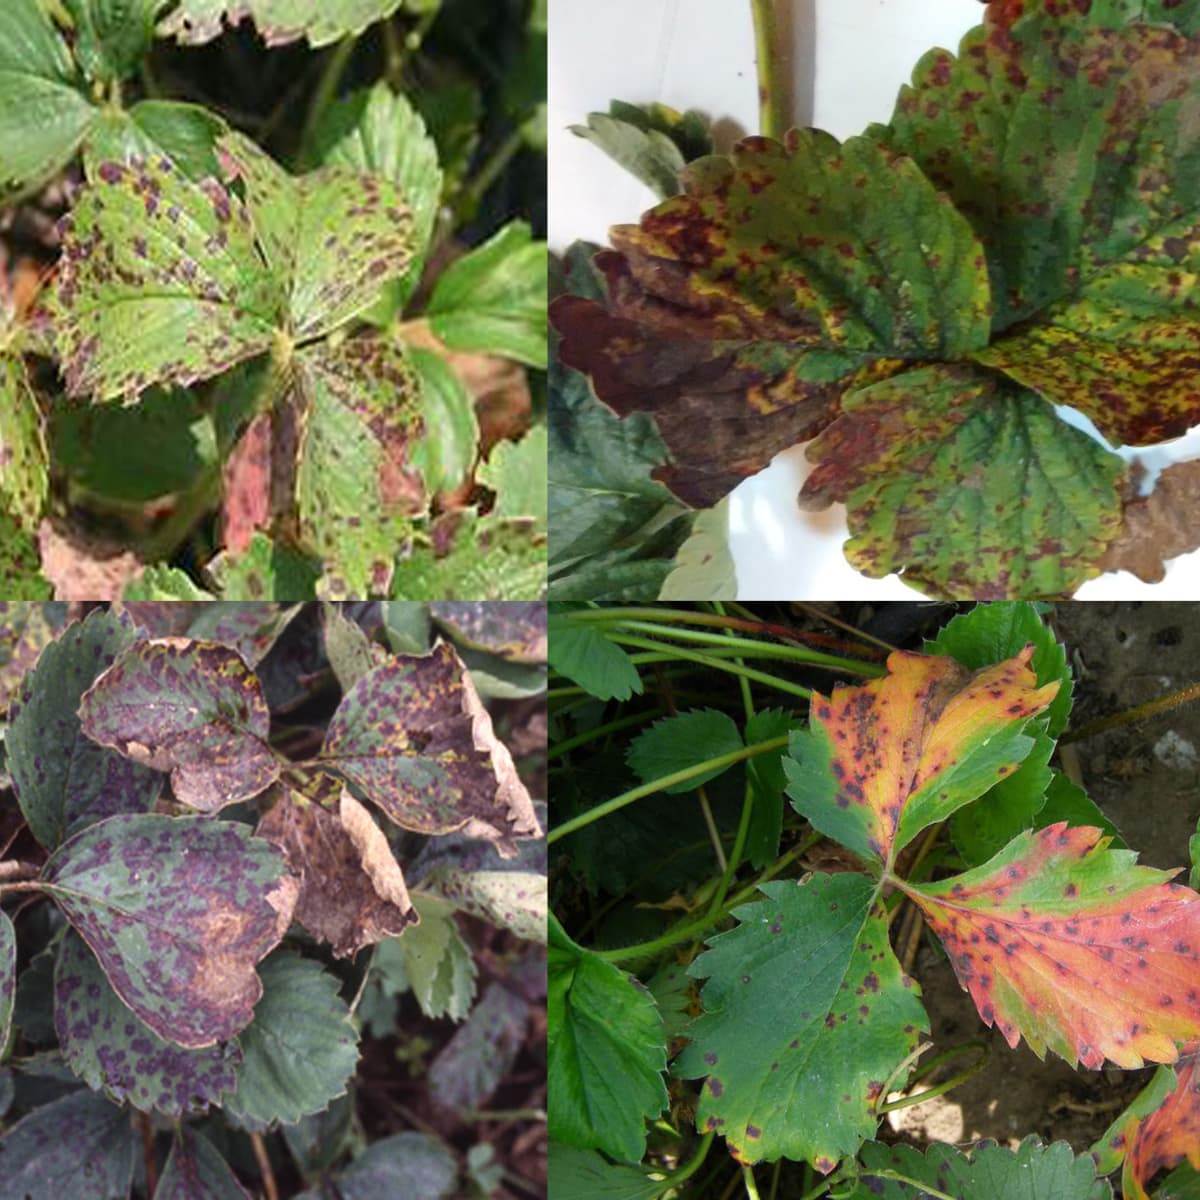
Plant: Strawberry
Disease: strawberry leaf scorch